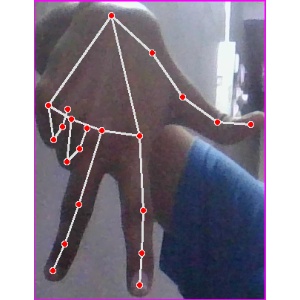
अक्षर: ग